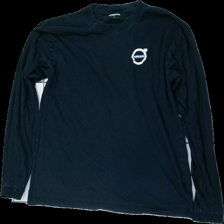
View: front
Type: Top
Category: Men
Brand: Not in the list
Brand text on label: berendsen
Colors: Black, White
Material: 100% cotton
Pattern: Other
Cut: Regular
Size: L
Season: All
Stains: Minor
Holes: Minor
Damage: fläck arm
Damage location: middle left
Damage 2: flera små hål
Damage 2 location: bottom center
Price range: <50
Recommended usage: Export
Description: svart långärmad tröja med volvo tryck fram, fläck på arm, flera små hål fram, mycket luddig